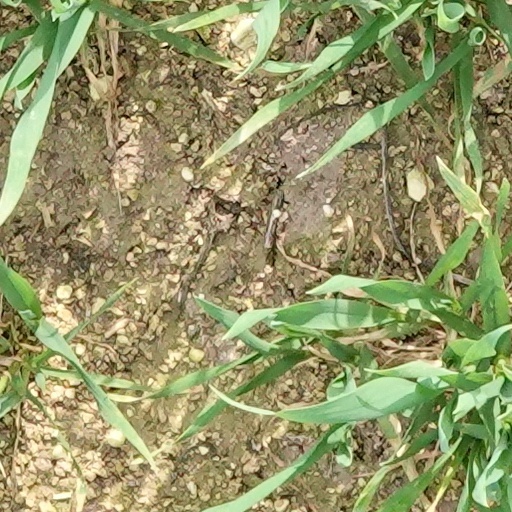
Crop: wheat